Kaštel Lukšić

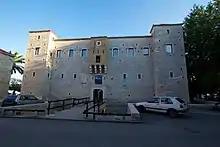
Castle

Kaštel Lukšić was built as a castle, by the aristocratic family Vitturi from Trogir, at the end of the 15th century. Kastel Luksic was originally renaissance residency with the inside yard and sea around, but later was connected with the mainland.